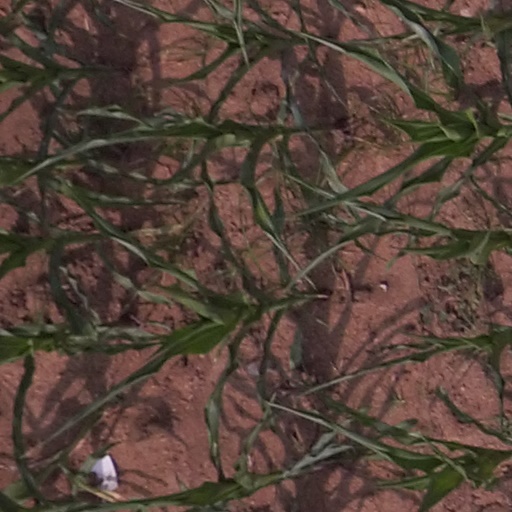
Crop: maize; corn